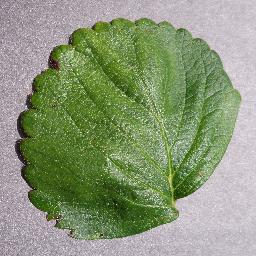
Label: Strawberry___healthy